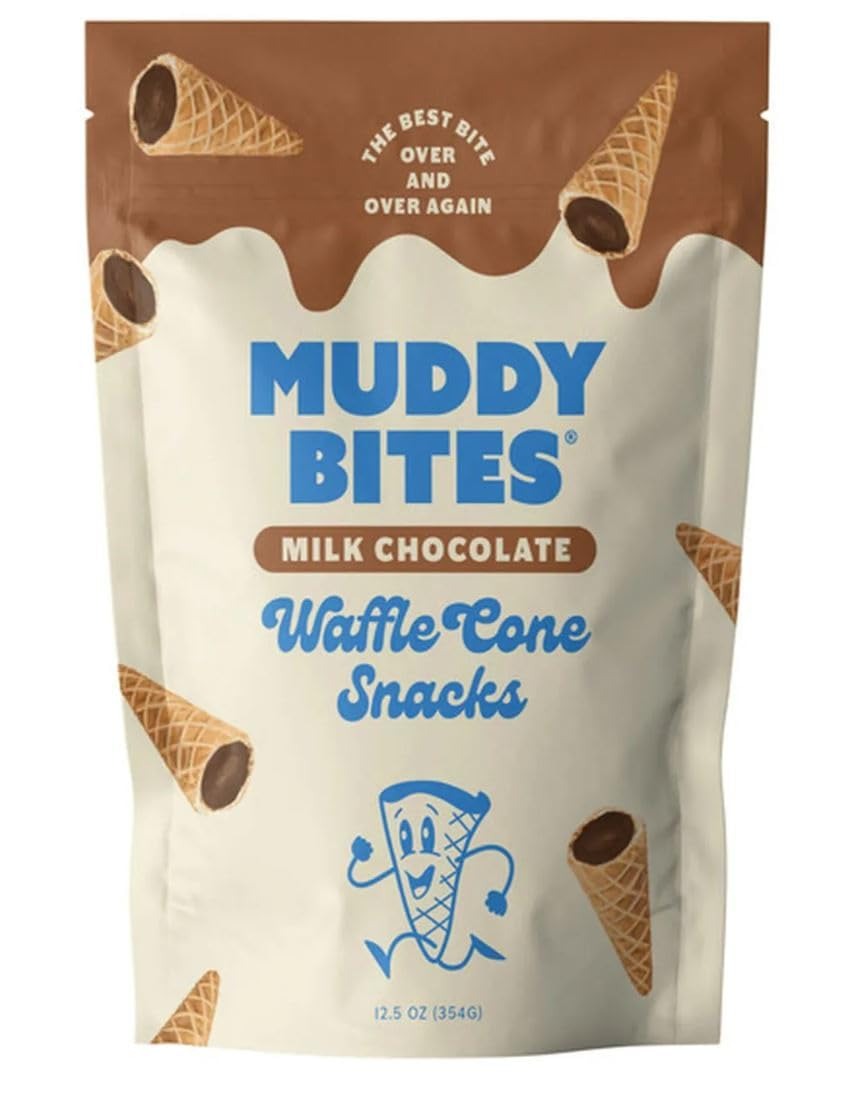
Item Name: Generic Muddy Bites Milk Chocolate Waffle Cones, 12.5 oz
Bullet Point: waffle cone
Product Description: Bite-sized chocolate-filled snacks Made with premium ingredients Kosher Certified Free from GMOs Sustainably sourced Includes milk chocolate-filled mini waffle cones, 12.5 oz
Value: 12.5
Unit: Ounce

Price: 18.45